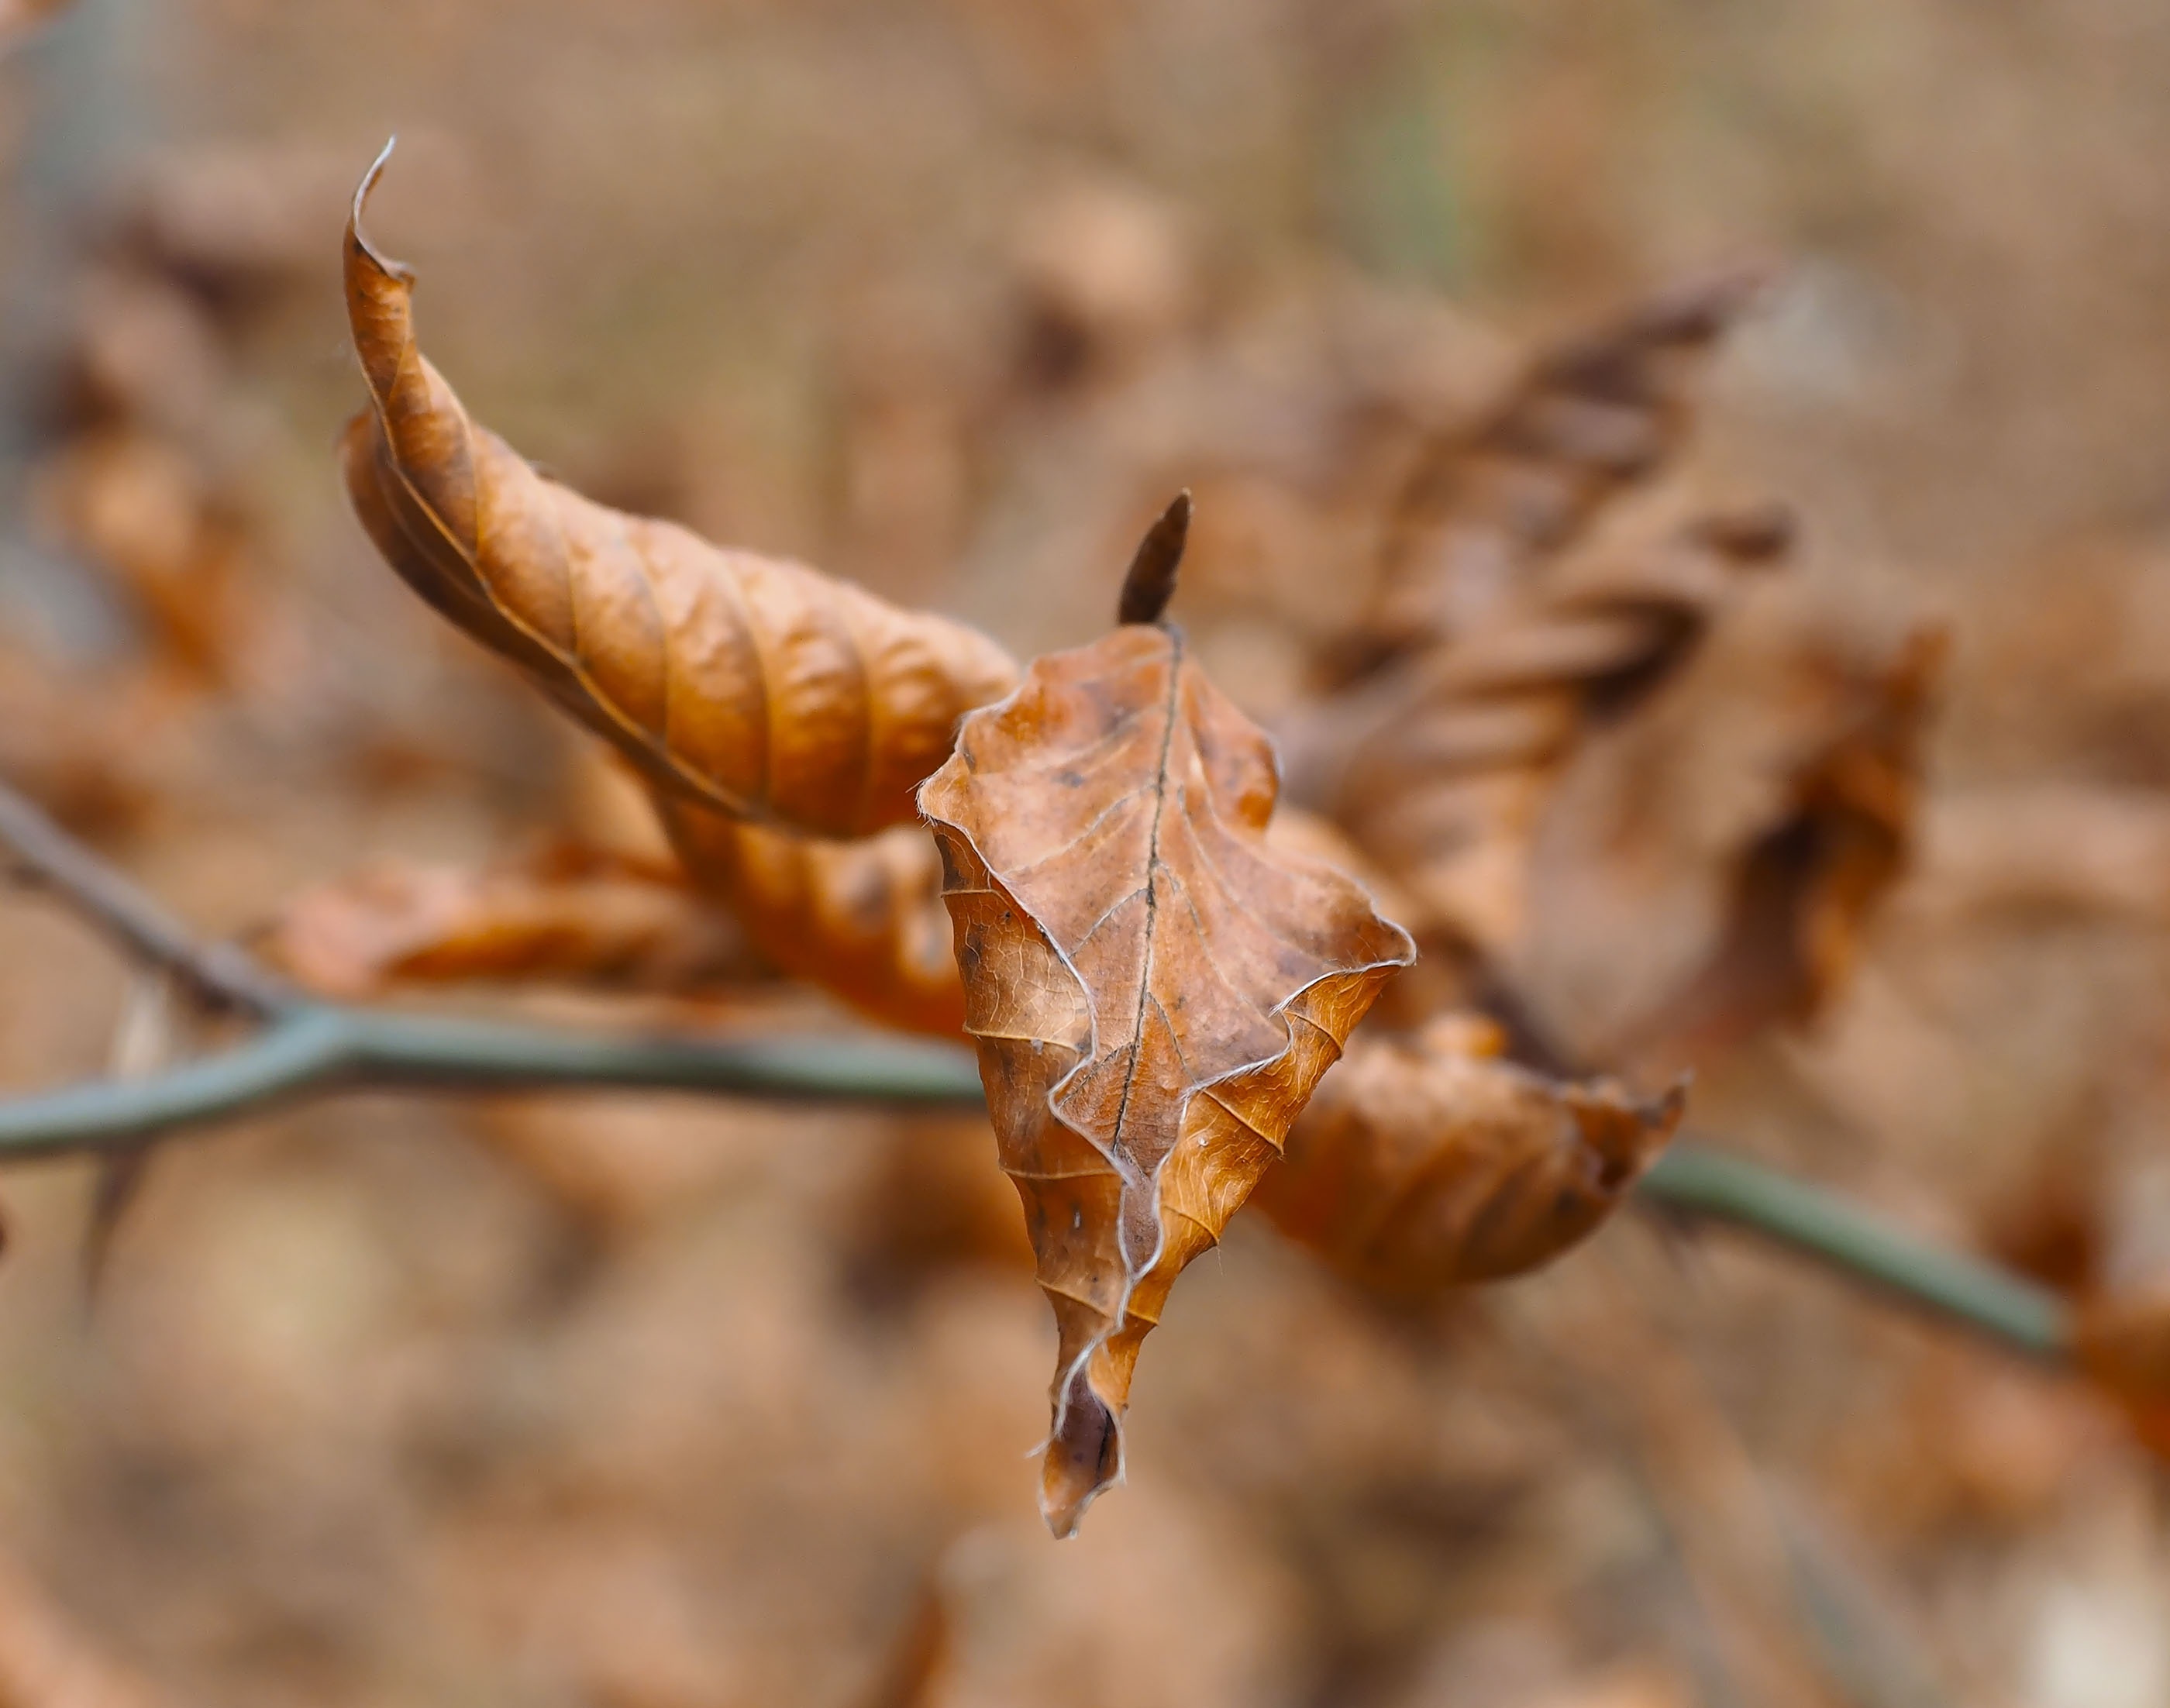
tree, nature, forest, branch, plant, photography, leaf, fall, flower, frost, foliage, produce, color, insect, autumn, flora, season, fauna, twig, maple leaf, tree leaf, dead leaf, close up, leaves, autumn leaf, autumn leaves, macro photography, carpet of leaves, still lifes, flowering plant, plant stem, land plant